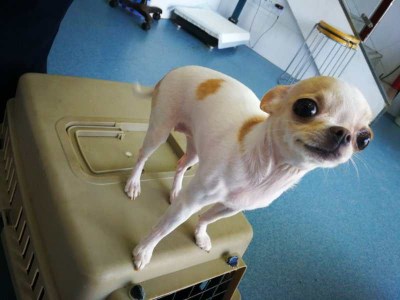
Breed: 420-n000124-Chihuahua